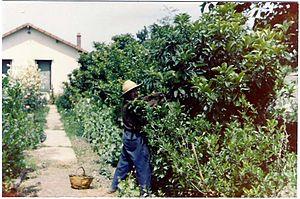
صور لحد المعمرين بيته ببراقي شهر ماي 1962